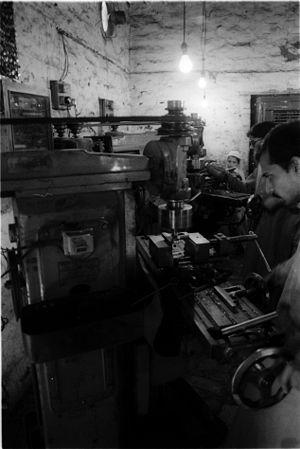
Darra Adam Khel est une ville de l'agence d'Orakzai, dans les régions tribales du Pakistan, située entre Peshawar et Kohat. Majoritairement peuplée par les Pachtounes du clan Afridi. La ville est constituée d'une rue principale bordée de magasins, avec des allées et ruelles annexes contenant des ateliers.